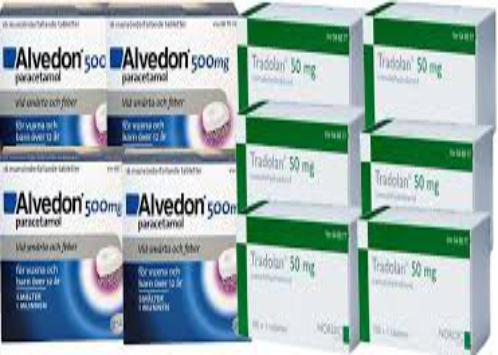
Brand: alvedon
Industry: Medical